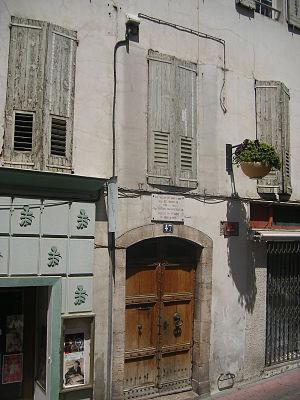
Maison de Mgr Bienvenu de Miollis à Digne-les-Bains, évêque qui inspira le personnage de Monseigneur Myriel à Victor Hugo, dans Les Misérables. Español: Casa de Mons. Bienvenu de Miollis, en Digne-les-Bains, obispo que le inspiró al personaje de Mons. Myriel a Victor Hugo, en el novela "" Los Miserables""."
François Melchior Charles Bienvenu de Miollis, né le 19 juin 1753 à Aix-en-Provence et mort le 27 juin 1843 à Digne, est un homme d'Église français, évêque de Digne de 1805 à 1838. Il est le frère du général Sextius Alexandre François de Miollis.